De Dietrich

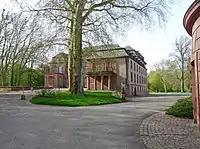
"Château De Dietrich - De Dietrich Headquarters - Reichshoffen"

"2002 :" In September 2002, De Dietrich sells the control of Cogifer and Cogifer TF, to Vossloh a German Industrial group specialized in railroad equipment. In December 2002, the "Société Industrielles du Hanau" takes over De Dietrich & Cie and assumeed the name "De Dietrich".